Jelica Vazzaz

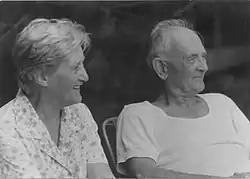
Jelica Vazzaz and Boris Gregorka in later life

Vazzaz was a FIG brevet judge (judges responsible for judging international and elite competitions) from 1948 – 1979. Among the largest competitions she judged were the 1948 London Olympics, 1952 Helsinki Olympics, 1954 Rome Worlds, and the 1974 Varna Worlds. She also judged rhythmic gymnastics, becoming the first person from her country to be FIG-certified to do so.